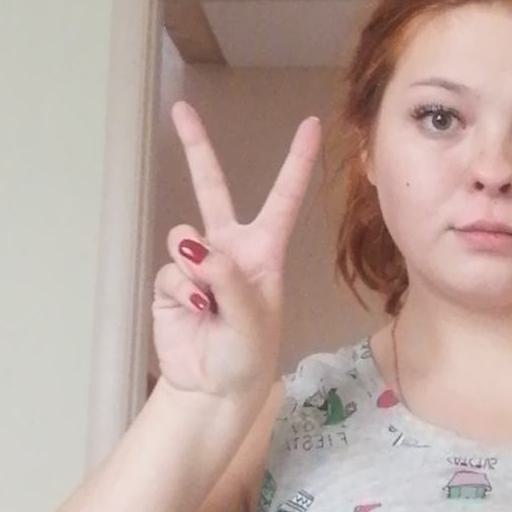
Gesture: peace